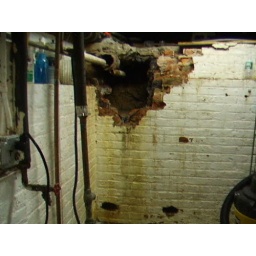
The hole in the wall from where water was seeping out of. This wall is shared with the restaurant next door